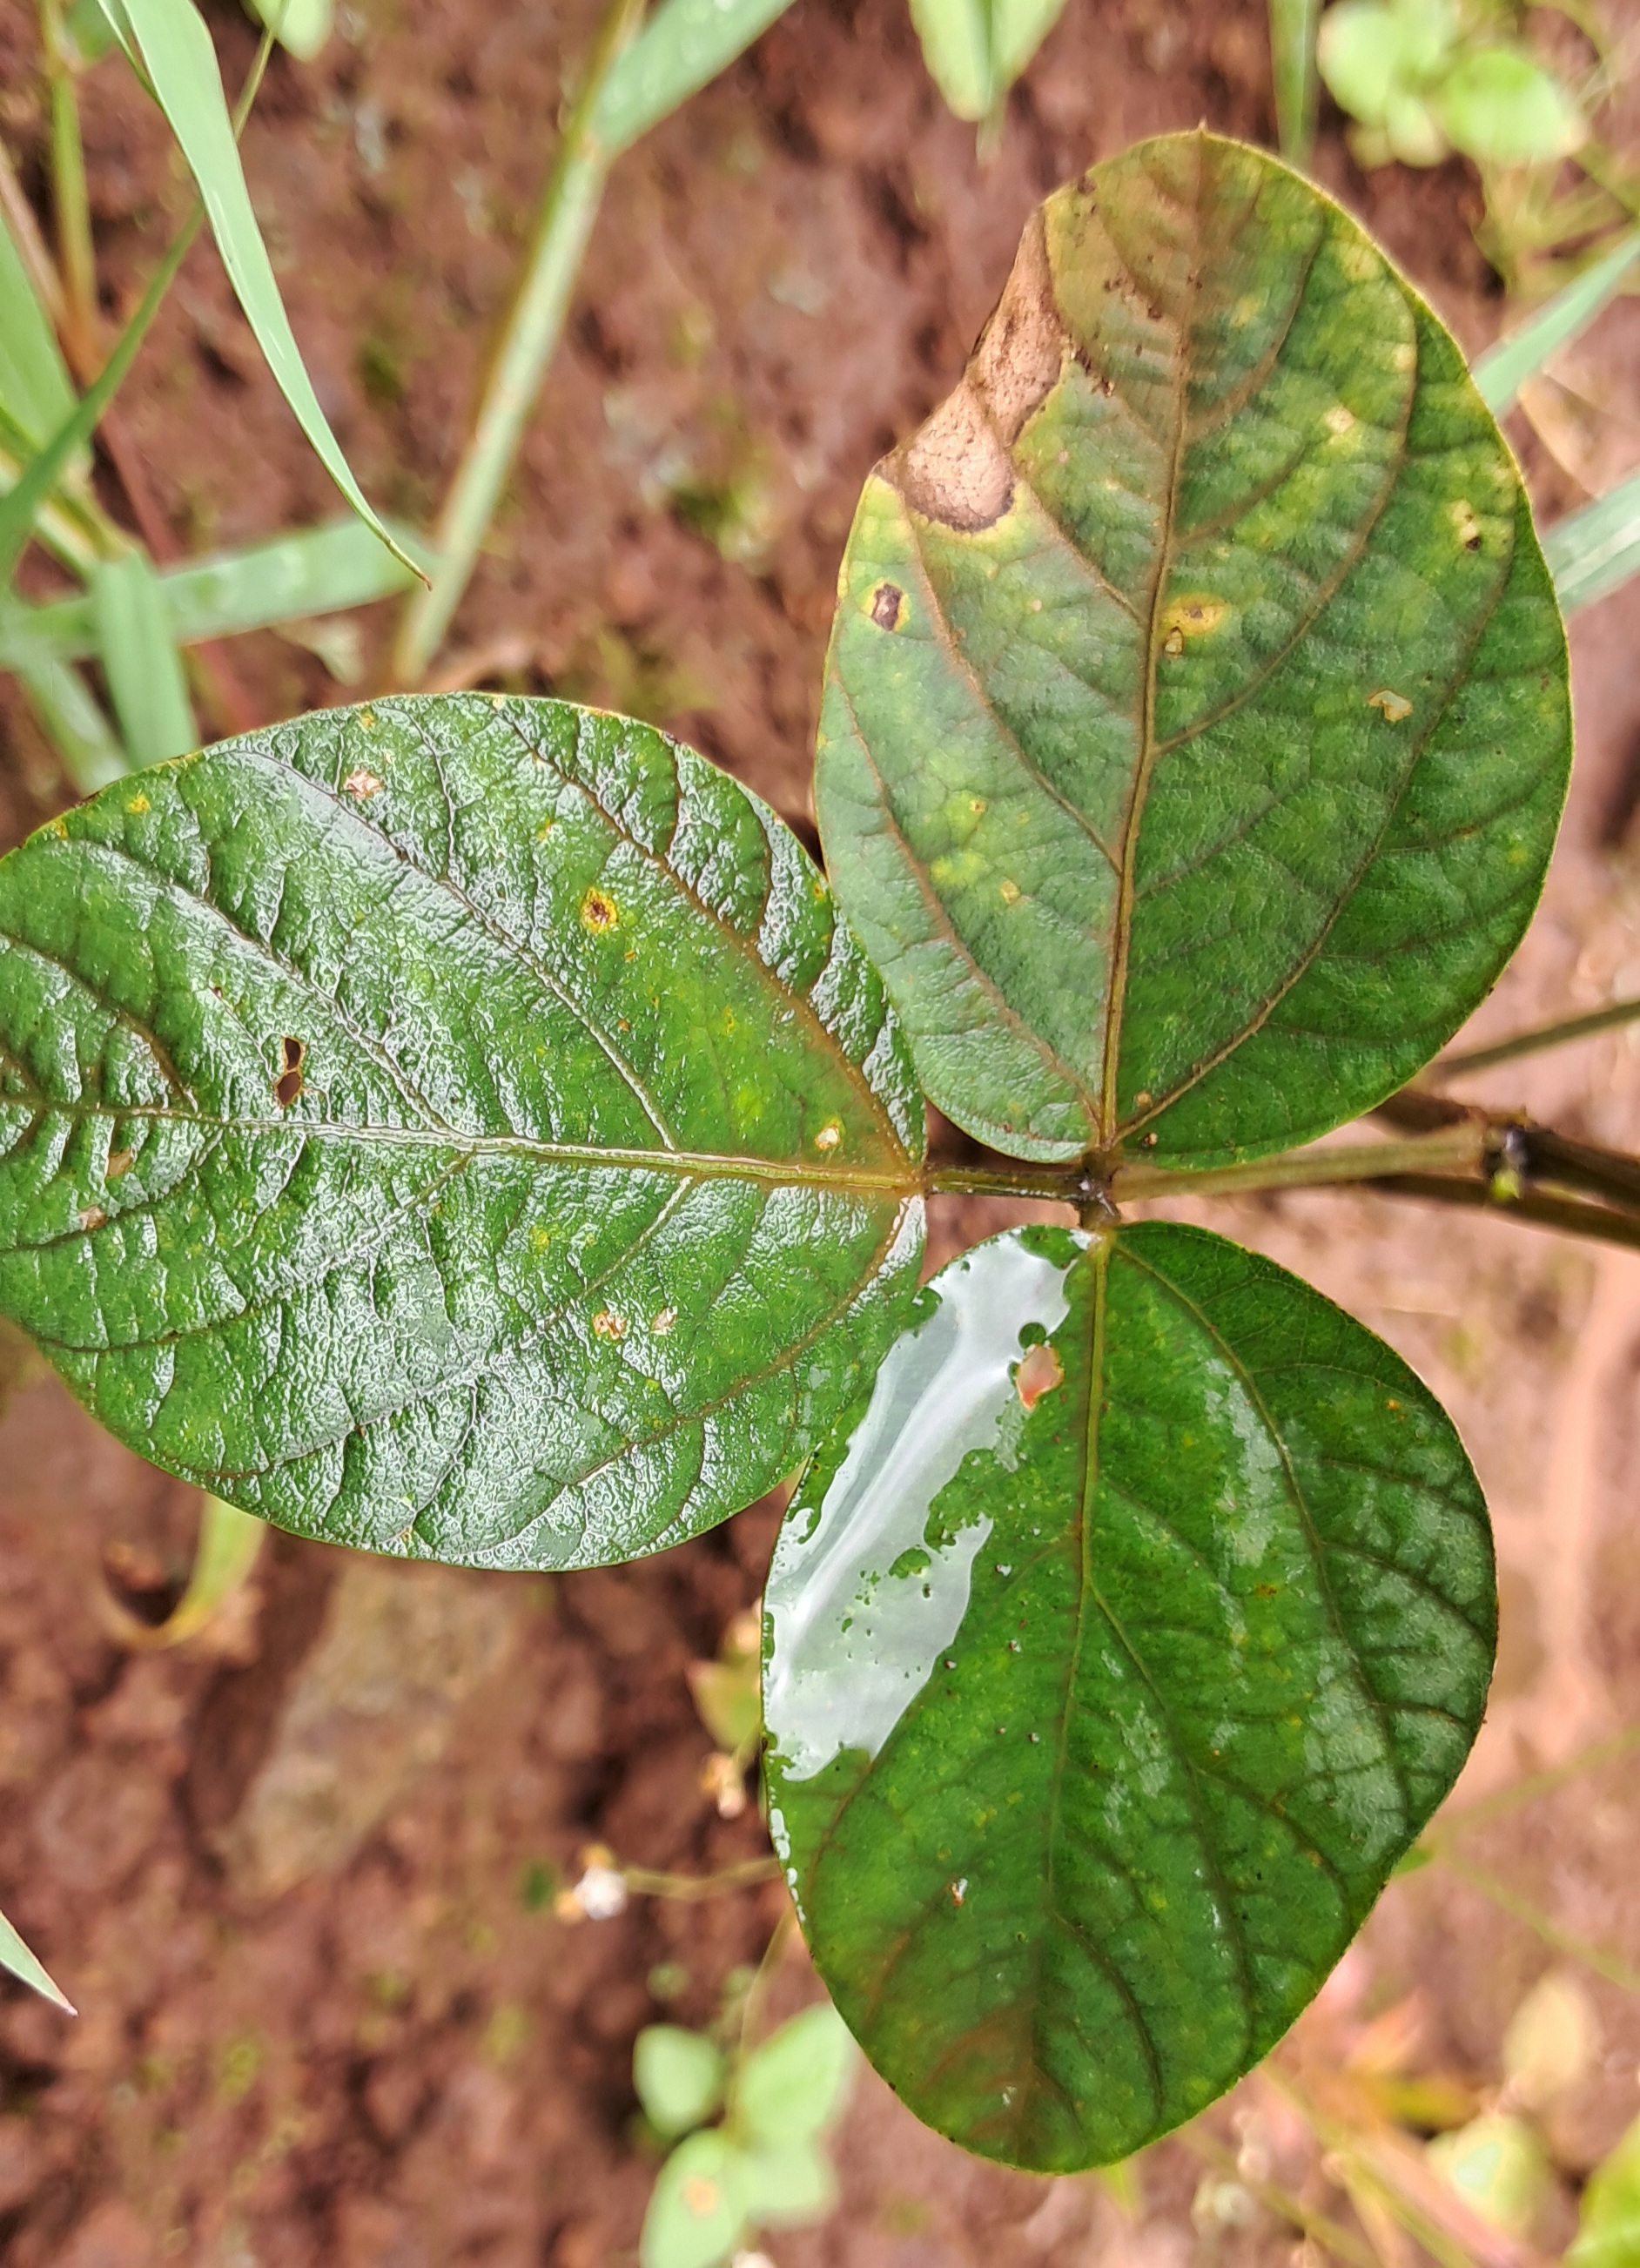
Label: Rust